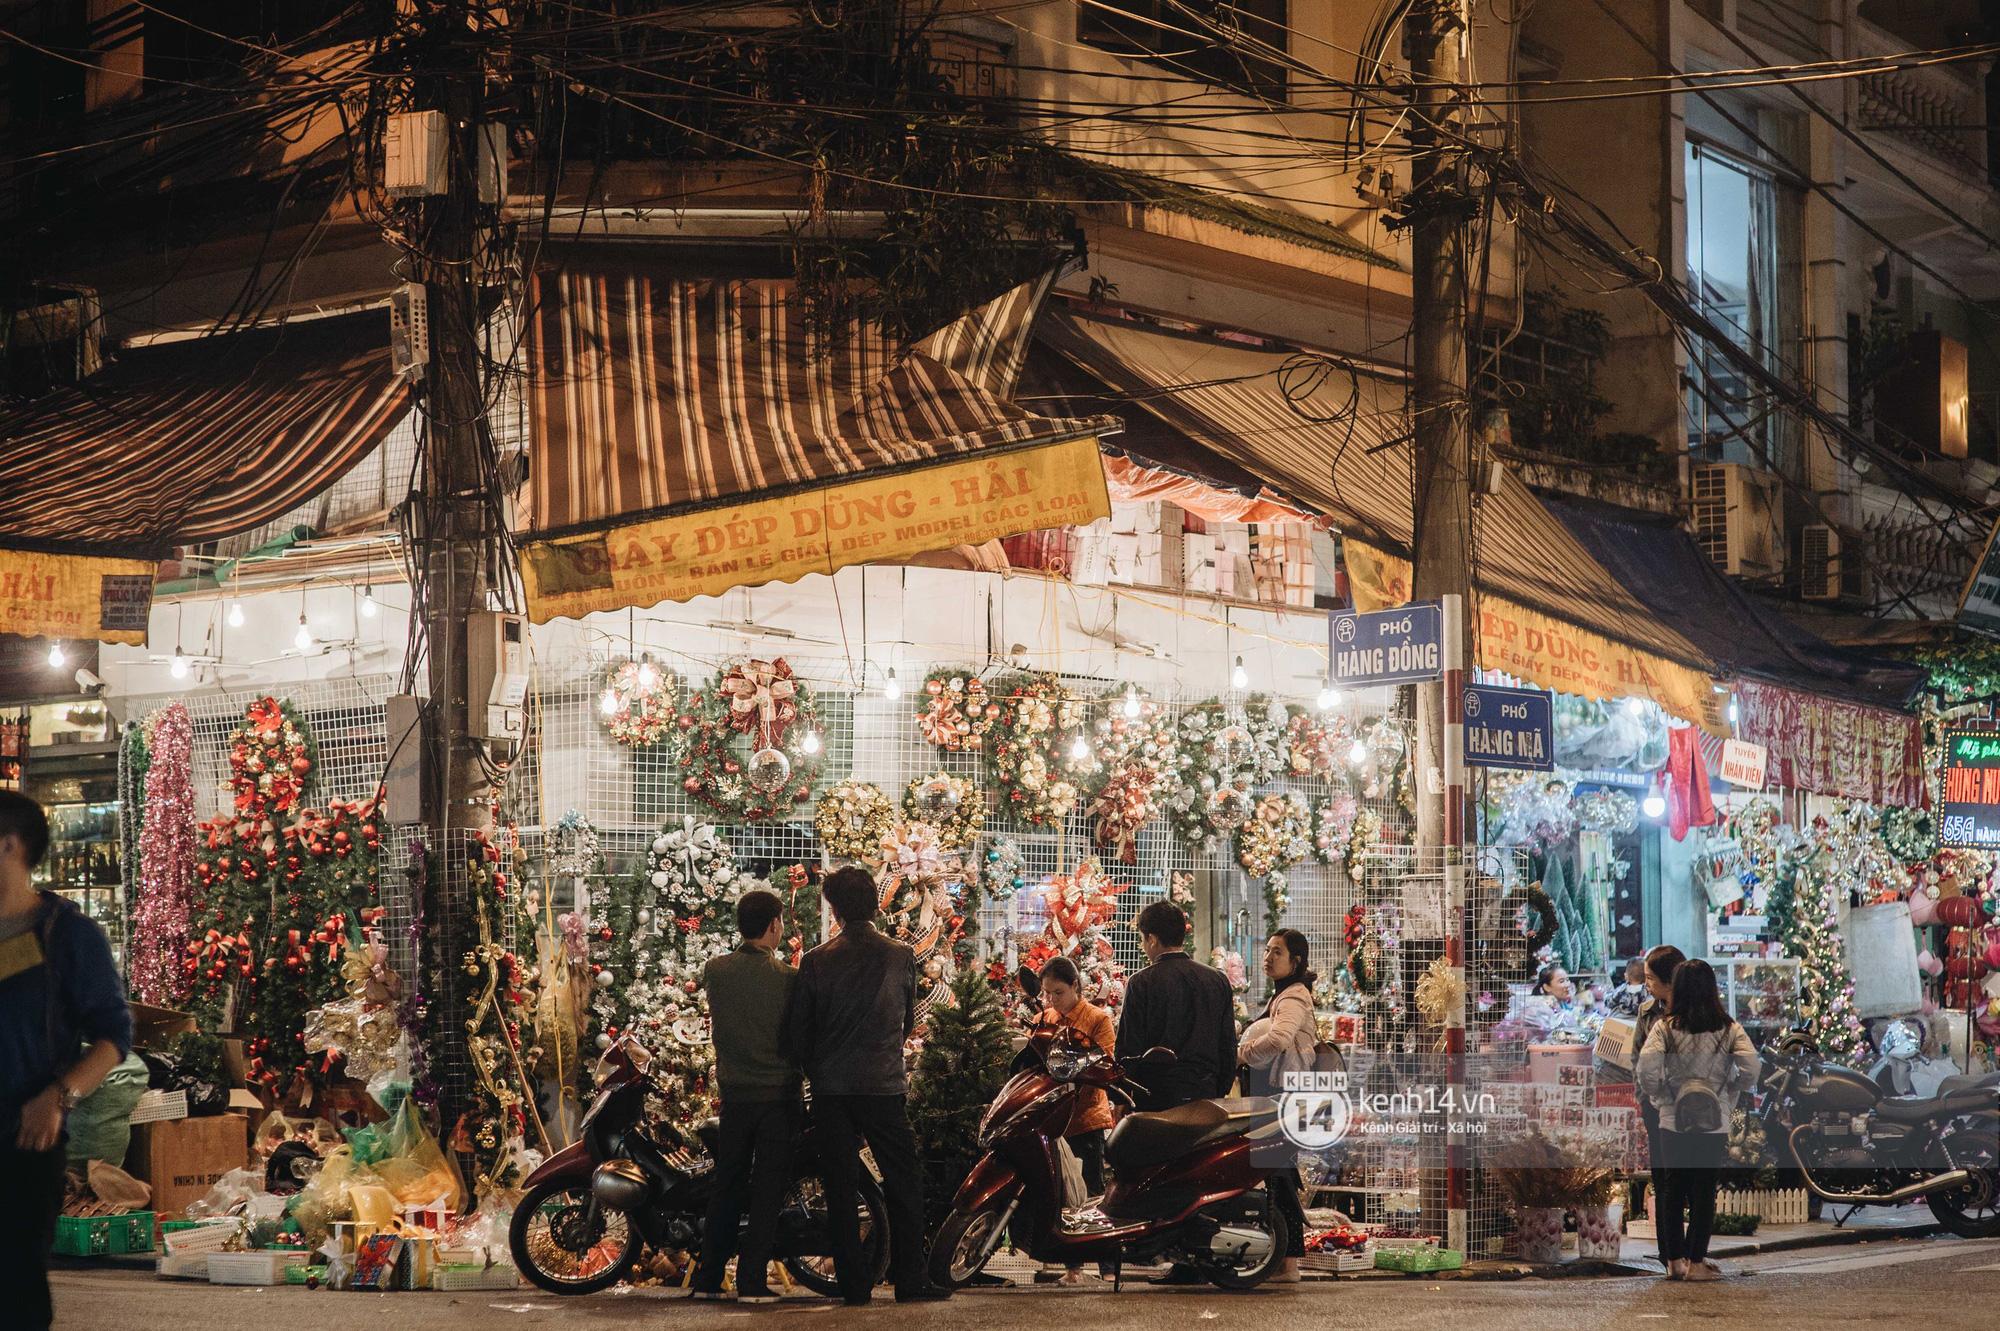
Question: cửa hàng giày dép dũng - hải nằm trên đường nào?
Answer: phố hàng mã và phố hàng đồng